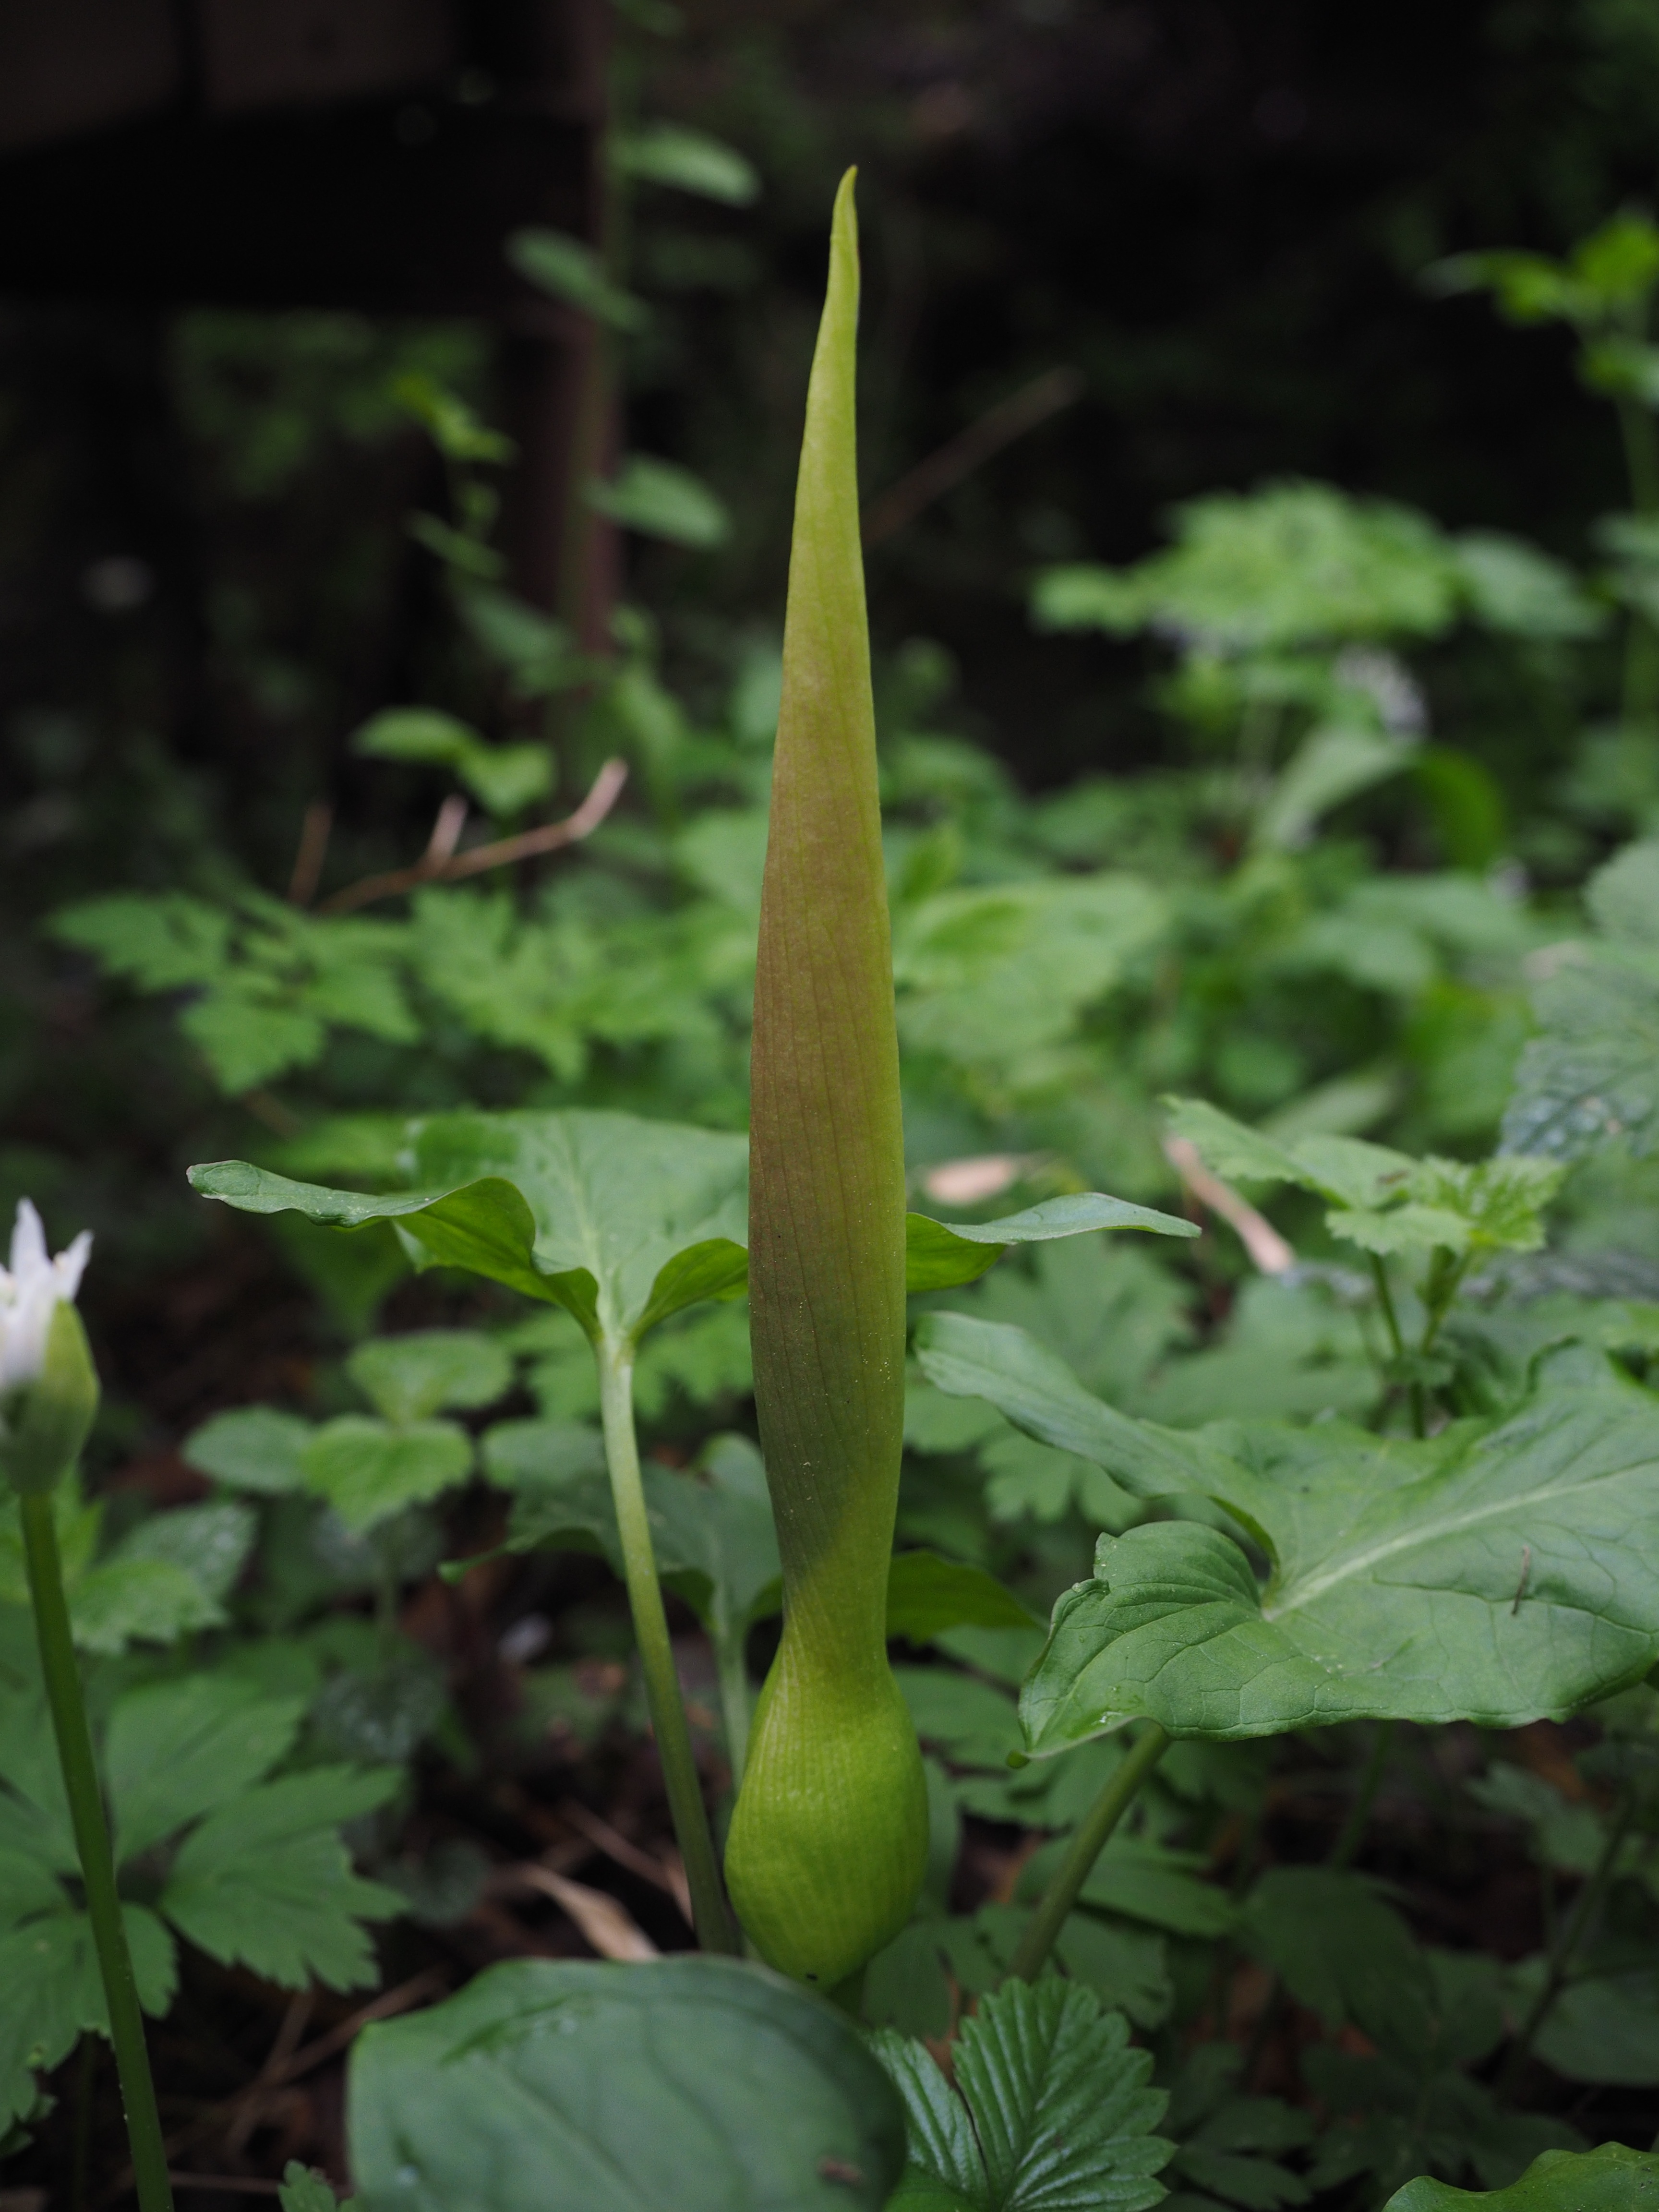
plant, leaf, flower, green, produce, botany, garden, flora, wild plant, duck, rod, toxic, mare, araceae, search, arum, aerosol, flowering plant, lungwort, dog eared, rolled up, bract, hy, aronstabgewaechs, spotted aronstab, arum maculatum, spatha, bag shaped, ronen herb, aasblume, chrippenkindli, dittichrut, spotted german ginger, tail p ppchen, john ever, katzenpis, beck fall flower, stomach herb, peony flower, ronechrut, snake beer, stinkblume, stanitzelblume, devil h tchen, drum mallets, dental herb, aaron, alrone, aoransw rtel, aranwurz, arau, aron, arone, aronenkraut, aronskindchen, b ebli, chiedli, calbeswurz, chindlichrut, fever wurz, eating turmeric, frost wurz, fruit flower, heckenditzchen, st locust ever, t tscher ingber, calf foot, kalberfuss, calf wurz, kalbe wurz, kalvesvout, kilts, kiltblume, kowort, k hwurz, lungernchindli, stomach root, minte wild, naterwurtz, papenkau, pape children, papenpietken, papenpint, pape pitten, papenw rtel, pfaffenbind, pfaff binding, pfaff blood, pfaffenpint, pfaffenpoppeli, pfaffenzagel, pfyffenpynt, pipenpatten, poperagrothworza, ruche, rulpwort, ruwart, large snake herb, smeerwurz, smerwort, sperwurzel, suge, veronikenwurz, wederrimpe, zehrwurz, show herb, tion wurz, zunwurz, plant stem, land plant